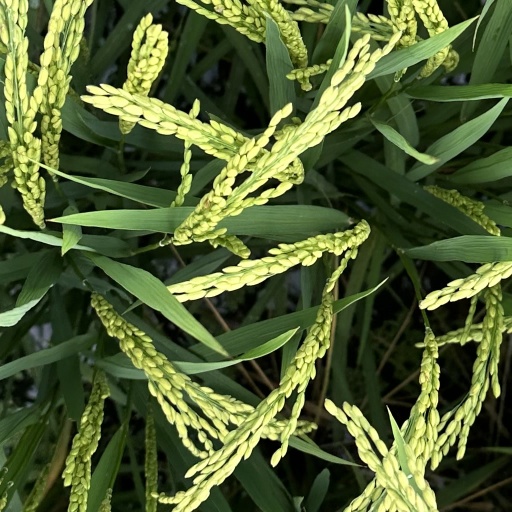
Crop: rice